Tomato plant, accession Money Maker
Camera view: vertical (180 deg); turntable rotation: 30 degrees
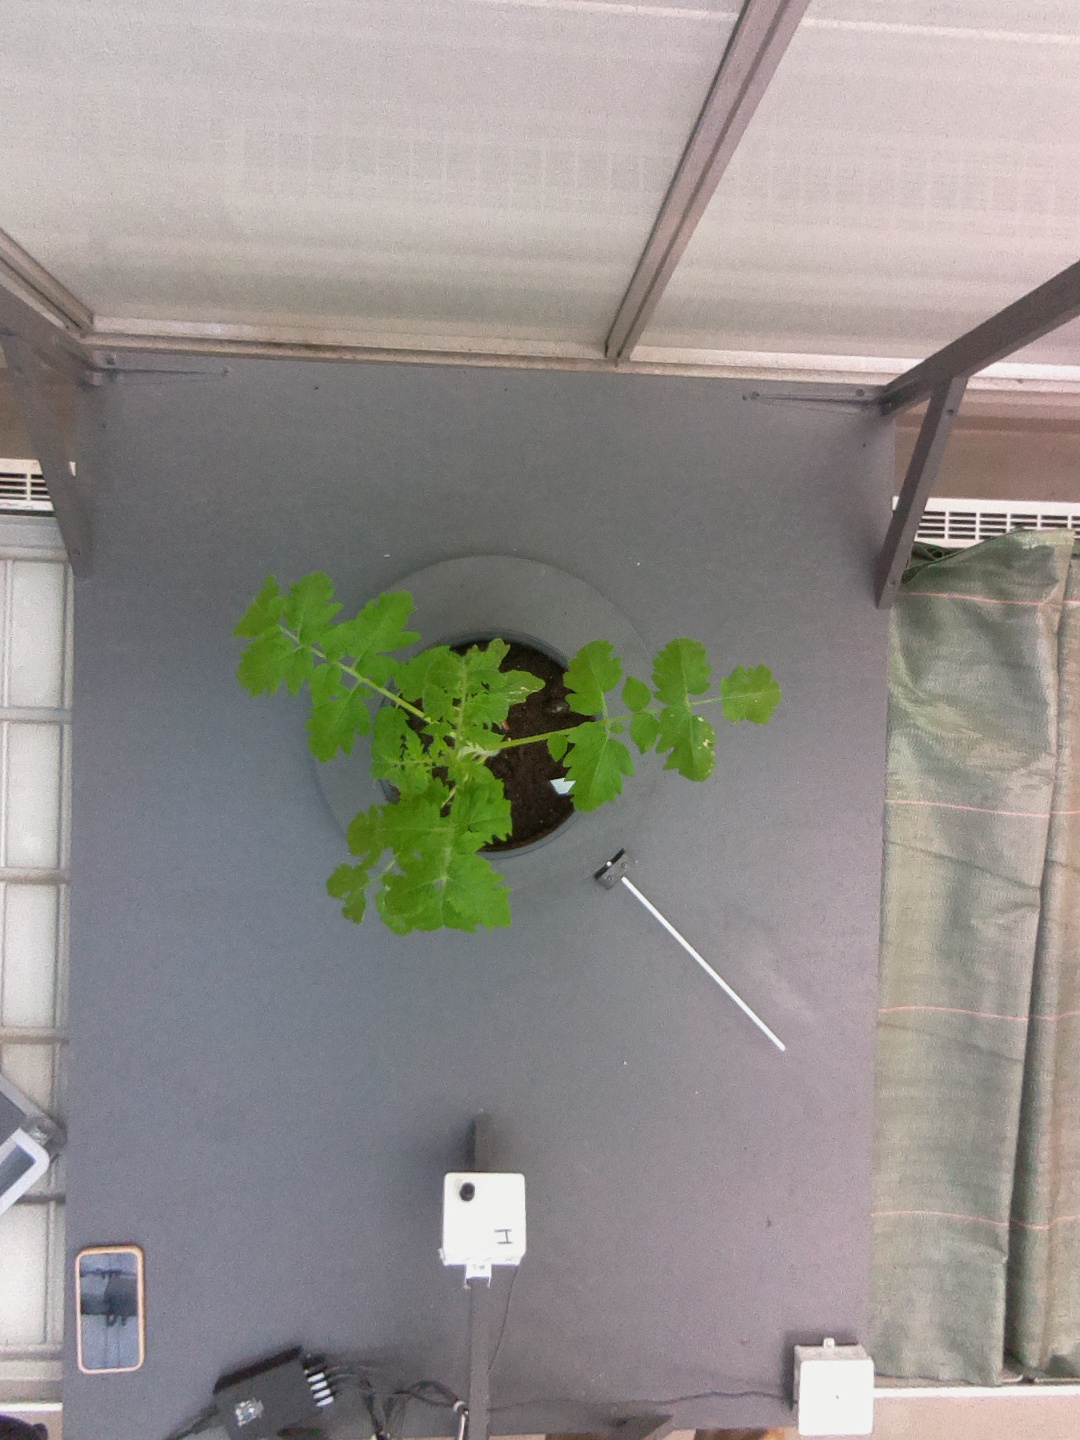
BBCH growth stage 13: 6 of true leaves visible